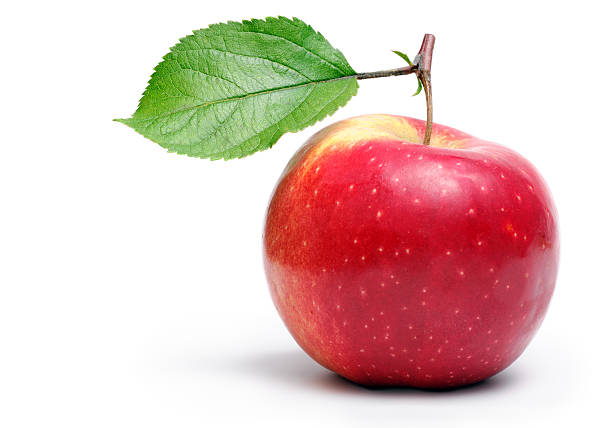
Labels: Apple leaf